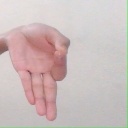
अक्षर: ज्ञ